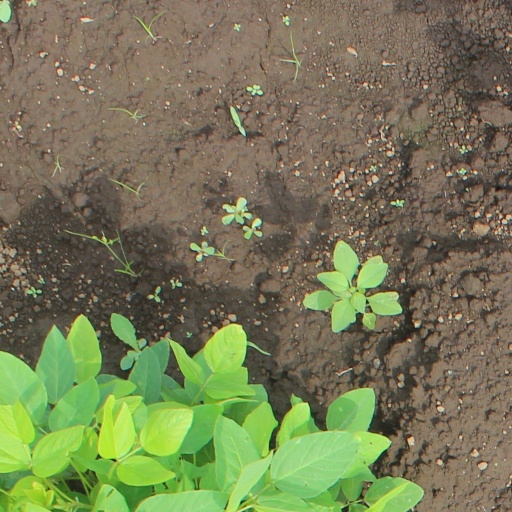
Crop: soybean